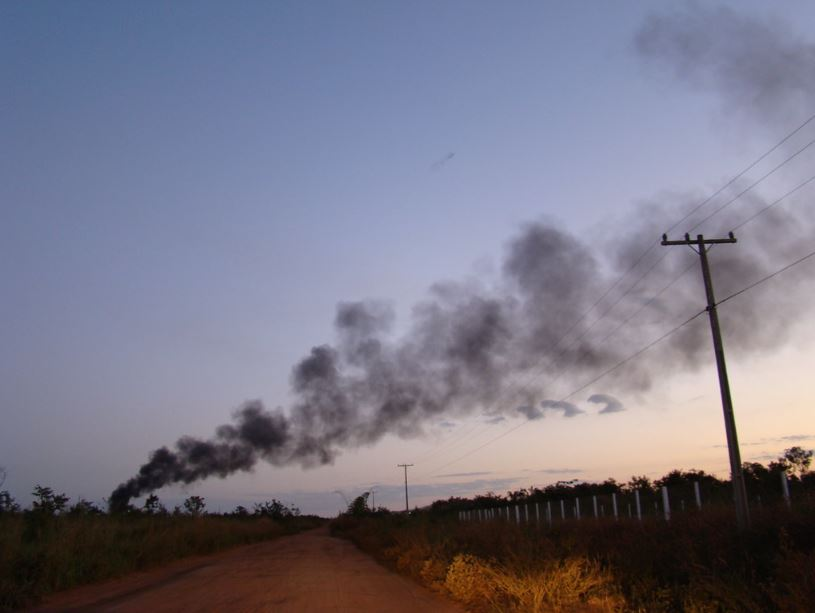
Fire: no
Smoke: yes